A. C. Minchin

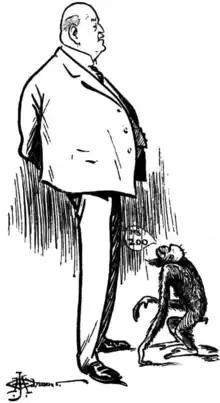
caricature by J. H. Chinner

Minchin was born in Geelong, Victoria to Richard Ernest Minchin (5 March 1831 – 4 January 1893), founder of the Adelaide Zoo, and his first wife Ellen Rebecca Minchin, née Ocock (died 6 July 1882). He accompanied his parents to Western Australia with the gold boom, and they then settled in South Australia where his father had secured a clerical position in the public service and he attended the North Adelaide Grammar School. He worked for a time at the office of Green & Co., then in a sharebroking business before his father was appointed director of the zoological garden and decided to join him. He spent some time at the Melbourne Zoo gaining experience in animal management.